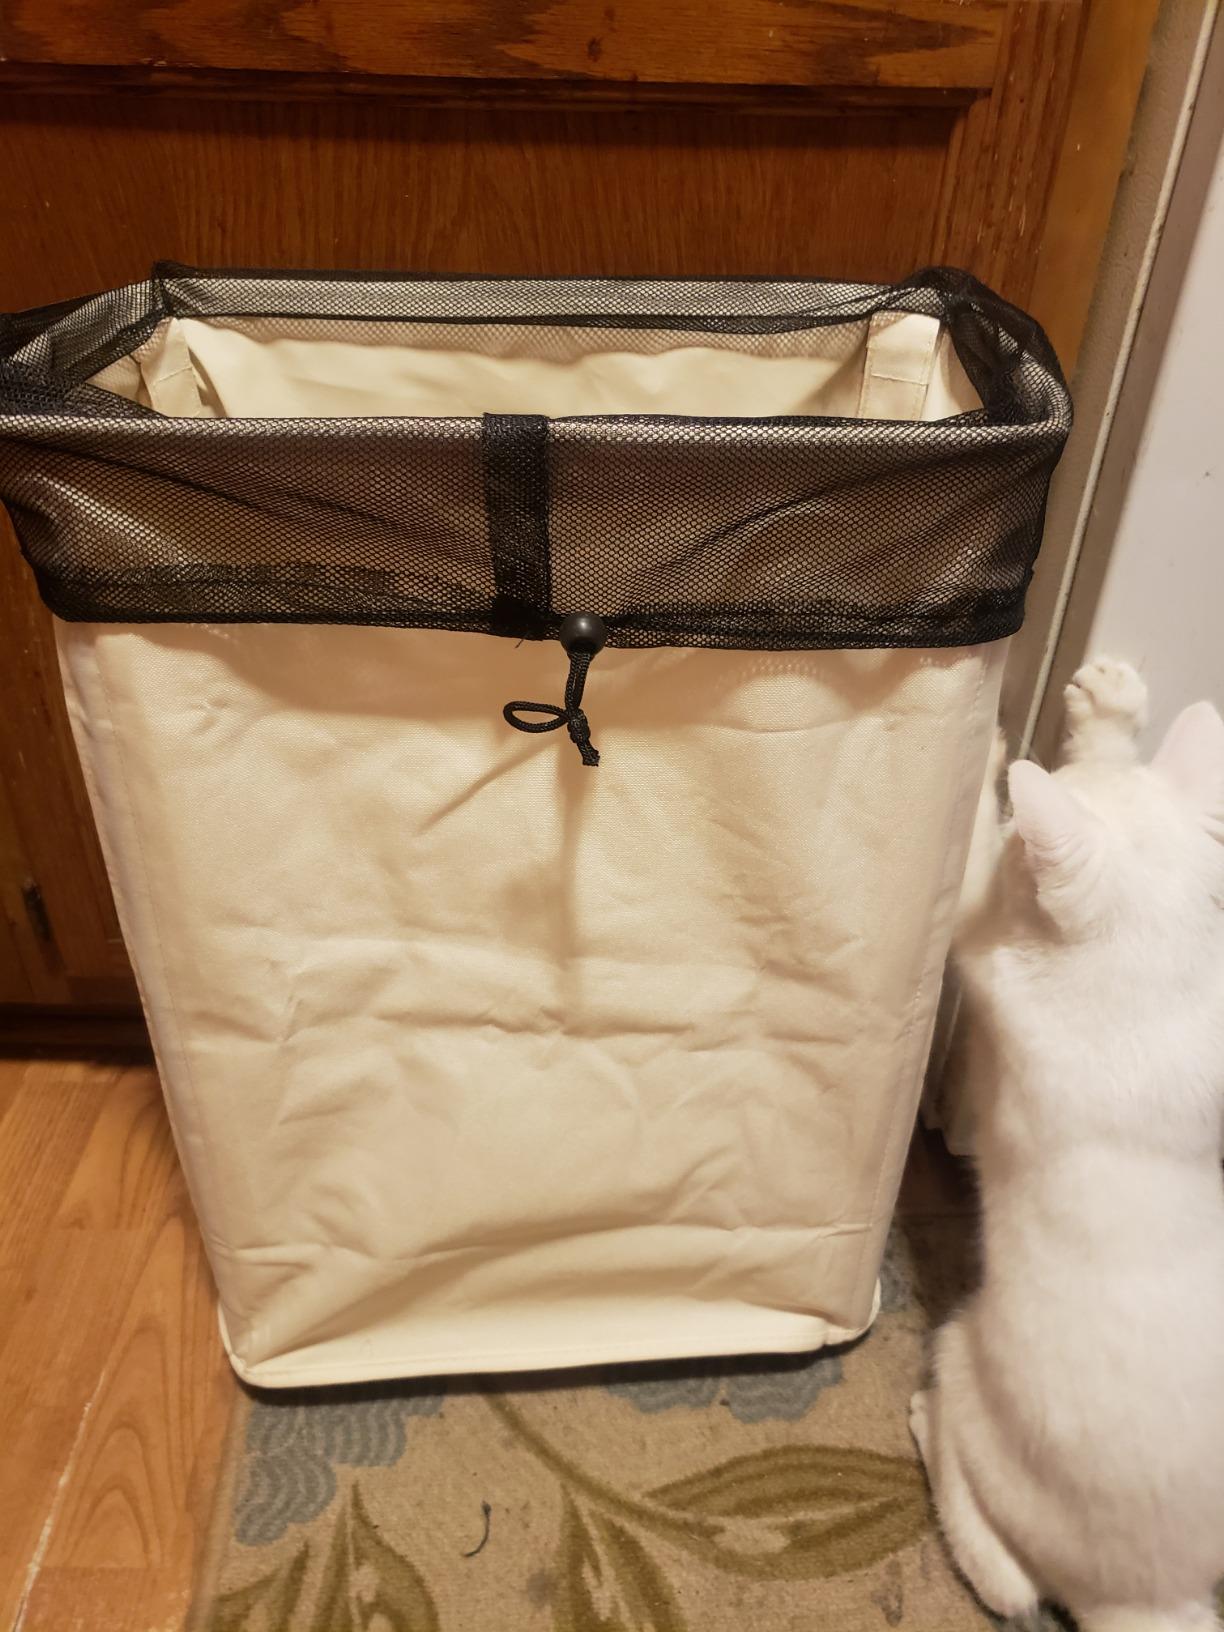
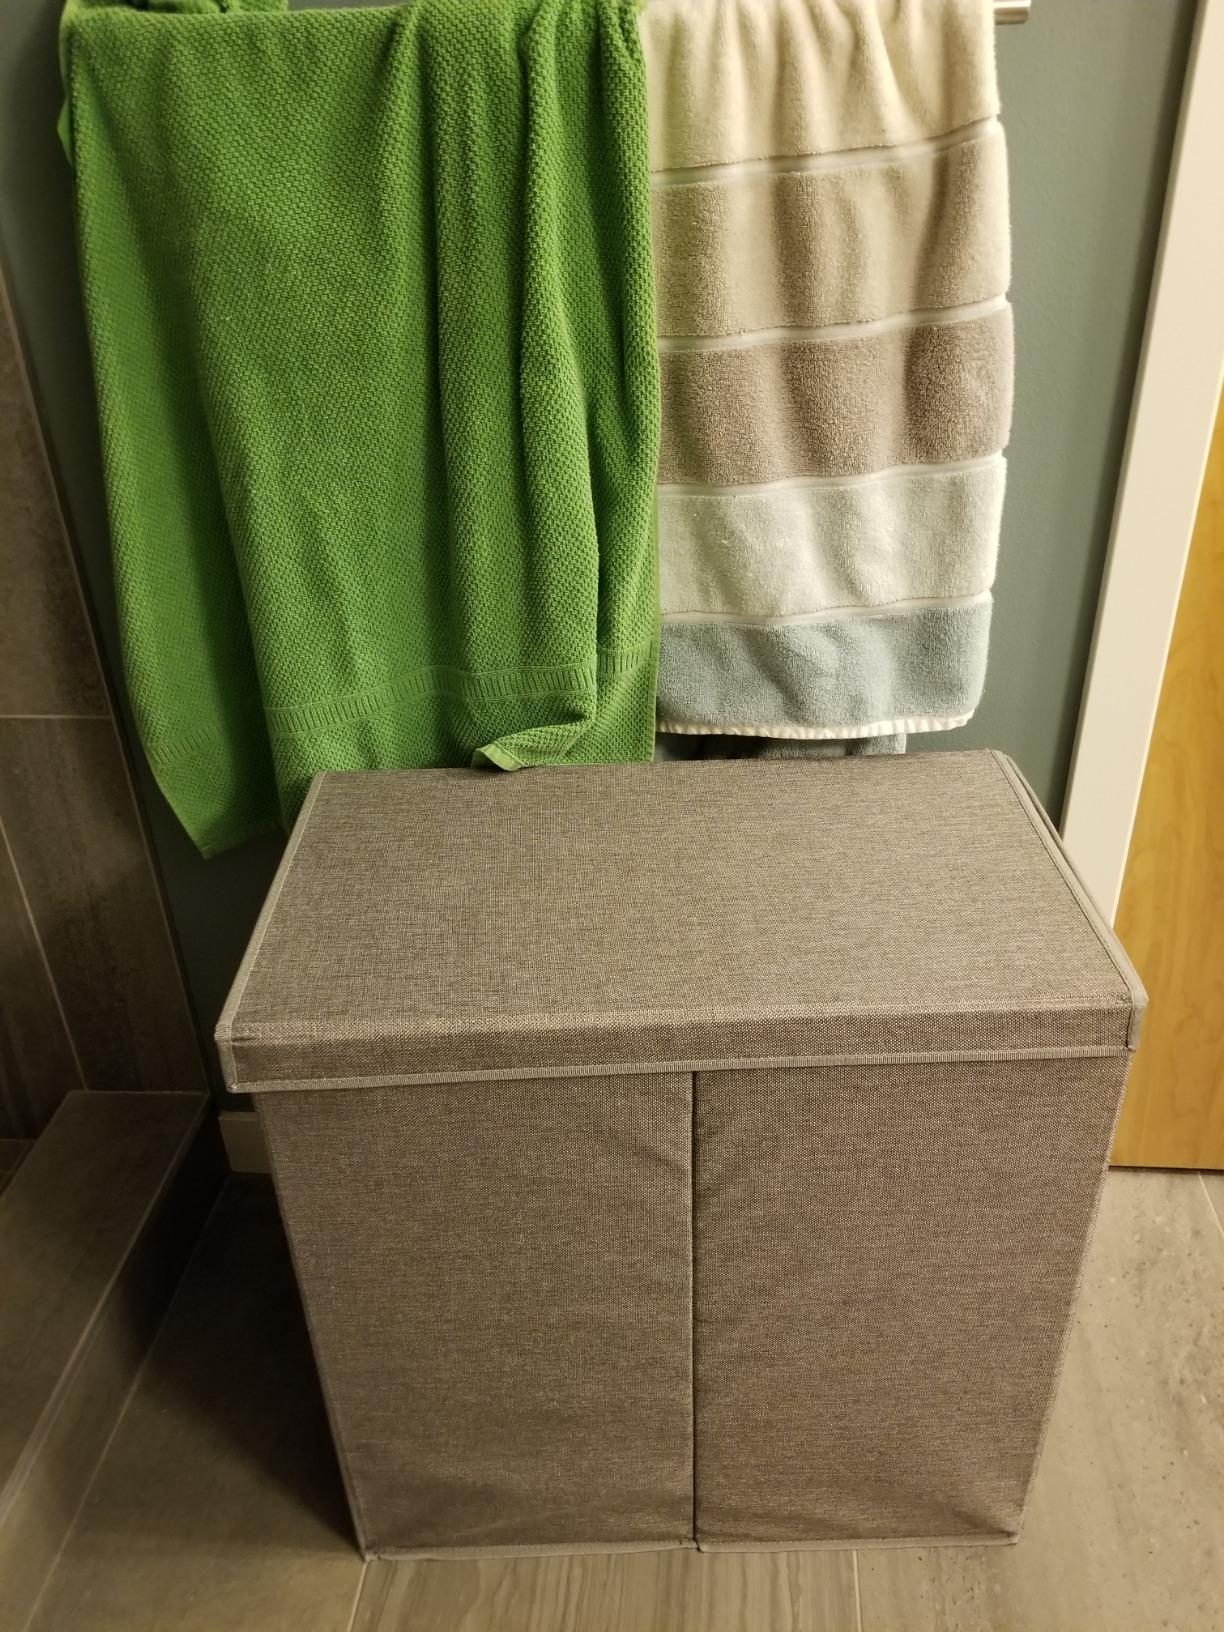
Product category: items_hamper
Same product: no